Sarcosuchus

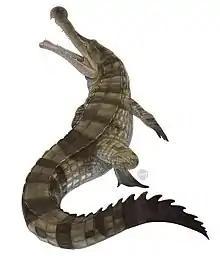
Life restoration of "Sarcosuchus imperator"

"Sarcosuchus" is a distant relative of living crocodilians, with fully grown individuals estimated to have reached up to in total length and in weight. It had somewhat telescoped eyes and a long snout comprising 75% of the length of the skull. There were 35 teeth in each side of the upper jaw, while in the lower jaw there were 31 teeth in each side. The upper jaw was also noticeably longer than the lower one, leaving a gap between them when the jaws were shut that created an overbite. In young individuals the shape of the snout resembled that of the living gharial, but in fully grown individuals it became considerably broader.